Laura Pellicoro

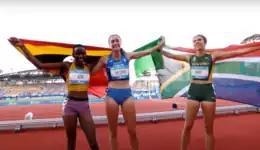
Pellicoro (center) after her victory at Chengdu 2023.

Laura Pellicoro (born 24 December 2000) is an Italian middle-distance runner gold medal at the 2021 Summer World University Games in the 800 m.